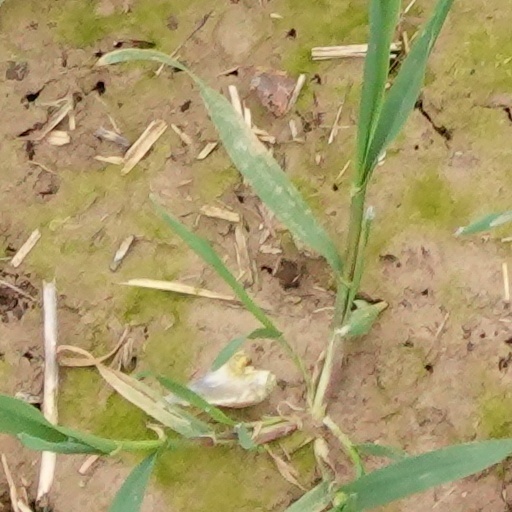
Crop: wheat